Pyotr Nikolayevich Durnovo

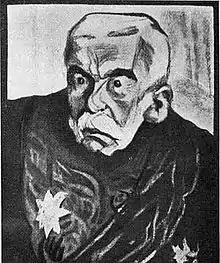
Cartoon by Zinovii Grzhebin, 1906

Pyotr Durnovo was born in the Moscow Governorate to the noble Durnovo family in 1845.